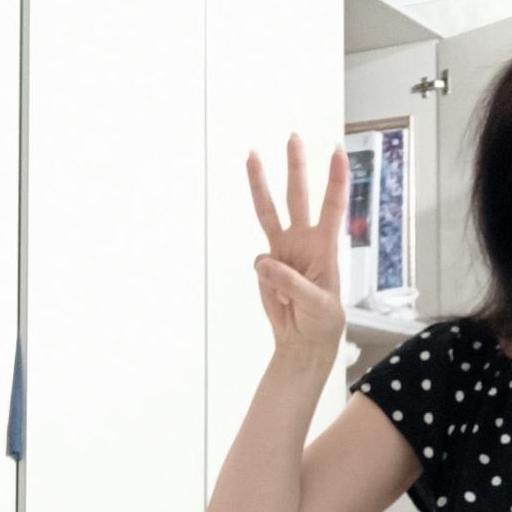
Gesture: three